Martin B-10

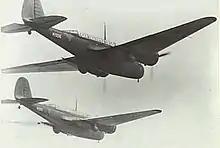
Dutch Martin Model 166 over Malaya in January 1942

In the mid-1930s, the Netherlands government adopted a doctrine for defense of the Netherlands East Indies, which relied on the use of land-based bombers against any attacking force, with orders for defensive fighters cancelled to pay for the bomber force. The Martin 139 was chosen in preference to the Dutch Fokker T.V, as its all metal construction was considered more robust than the steel tube and fabric Fokker, while the Martin bomber was also already in production and therefore would be available sooner. Twelve Martin 139 WH-1s were ordered for the Royal Netherlands East Indies Army Air Force (ML-KNIL) in 1936, followed by 26 improved WH-2s in March 1937, sufficient bombers to equip a Group of three squadrons. In December 1937, an order was placed for 39 Martin 139 WH-3s, followed by an order for 40 Martin 139 WH-3As in November 1938. Two more Martin 139 WH-3As were ordered in July 1939 to replace aircraft lost during delivery. The last of these attrition replacement aircraft was delivered in March 1940, including the last Martin B-10/139 built. On the outbreak of war with Japan in December 1941, about 58 Martins (WH-3 and WH-3As) were operational with six squadrons, with about 20 more of the older variants in reserve. B-10s of the ML-KNIL served in the defense of the Dutch East Indies.